Rubén Amaro Jr.

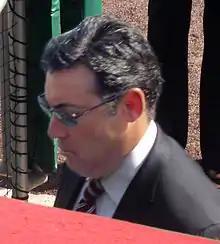
Amaro in April 2010

The Phillies won the National League East divisional title each of the first three years of Amaro's tenure, appearing in the 2009 World Series and finishing with the best record in baseball during the and regular seasons (the latter, with 102 wins, their best record in franchise history). In , with the Phillies pitchers struggling despite being the defending World Series title holders, he traded for Cliff Lee and signed free agent Pedro Martinez, who contributed to the Phillies' return run to the World Series. In , Amaro traded for Roy Halladay but also dealt away Lee. In late July, when the Phillies were games behind the Atlanta Braves, he pulled off yet another crafty trade, acquiring Roy Oswalt and "triggering a late-season blitz to baseball's best record." Prior to the season, Amaro managed to convince Lee – then a free agent courting interest from the Texas Rangers and New York Yankees – to re-sign with the Phillies, joining a pitching rotation consisting of Halladay, Oswalt, Cole Hamels, and Joe Blanton. Commentators called it one of the best rotations ever assembled. Halladay, Oswalt, Lee, and Hamels were dubbed the '"Phantastic Phour"' by fans and the media. However, Amaro was criticized for giving a US$125 million 5-year contract extension to an already-ailing Ryan Howard in , which was regarded as highly unnecessary, because Howard was already signed through to the end of the season – by which time he would be 32 years old, which is "about the age at which teams start to worry about decline in big-bodied first-base/DH types."